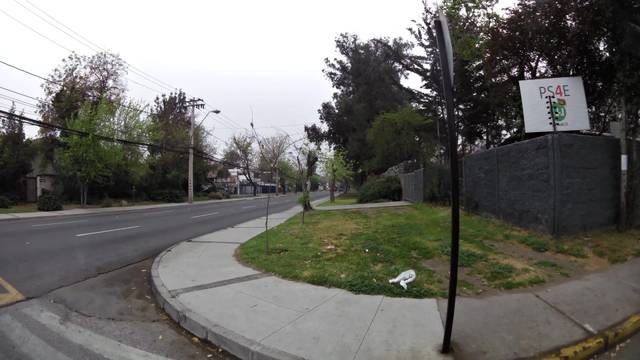
Region: Chile
Coordinates: -33.414, -70.61